Sky position (RA, Dec in degrees): 195.289, 19.494
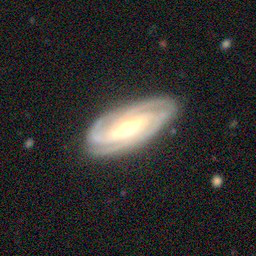
Galaxy morphology: Barred Spiral Galaxies